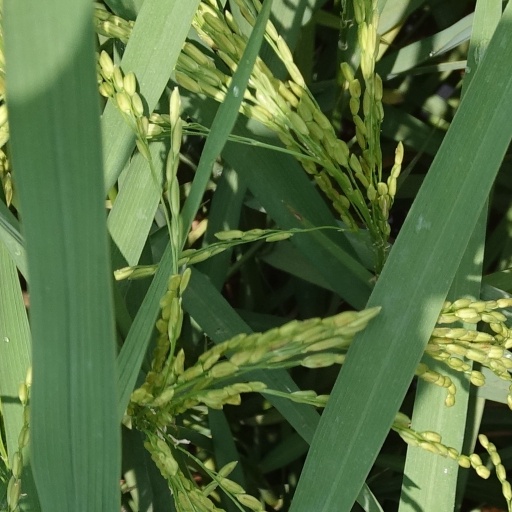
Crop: rice